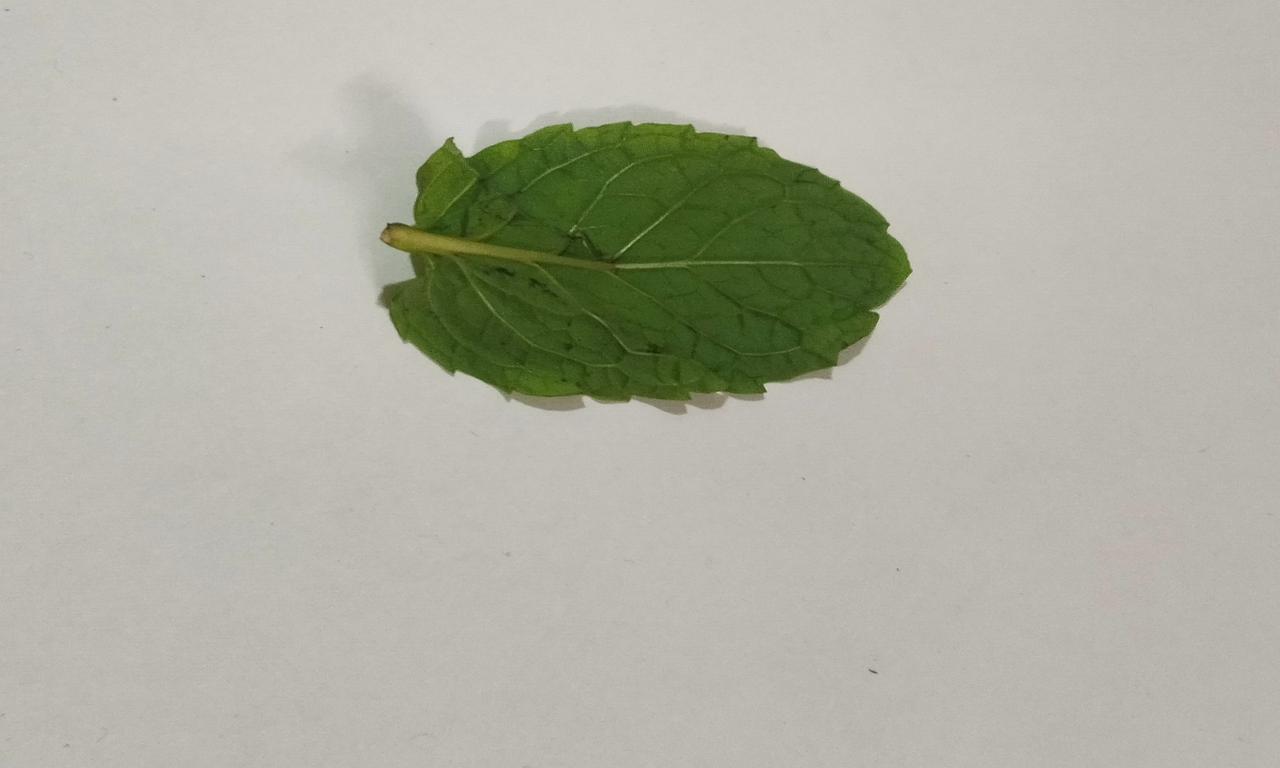
Label: Fresh